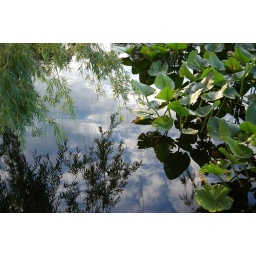
Another one in a group from Cox Arboretum. I really liked the reflection of the blue sky and clouds.